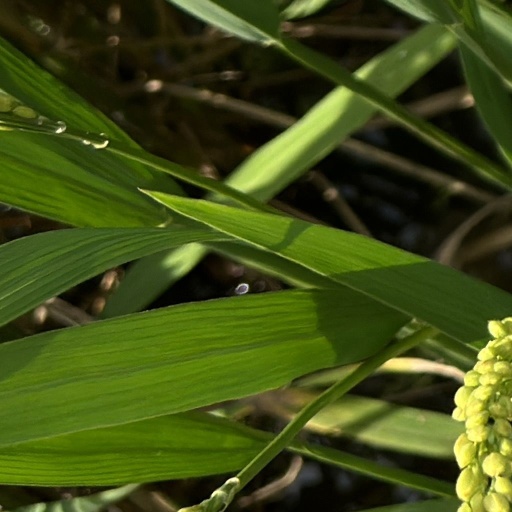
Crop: rice